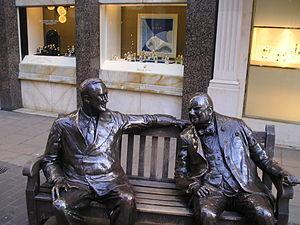
Sir Winston Churchill [ˈwɪnstin ˈtʃɜːtʃɪl], né le 30 novembre 1874 à Woodstock et mort le 24 janvier 1965 à Londres, est un homme d'État britannique. Sa ténacité face au nazisme, son action décisive en tant que Premier ministre du Royaume-Uni durant la Seconde Guerre mondiale, joints à ses talents d'orateur et à ses bons mots, ont fait de lui un des hommes politiques les plus reconnus du XXᵉ siècle. Ne disposant pas d'une fortune personnelle, il tire l'essentiel de ses revenus de sa plume. Ses dons d'écriture seront couronnés à la fin de sa vie par le prix Nobel de littérature. Il est également un peintre estimé.